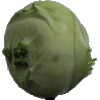
Label: kohlrabi